Altenbrak

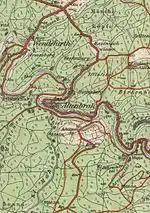

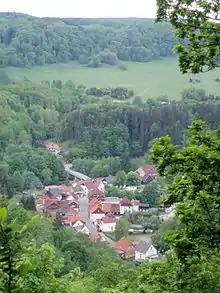

The village is strung out for about along the River Bode in an east–west valley. It is from the Wendefurth Reservoir, which is part of the Rappbode Reservoir. From its shape and nature, Altenbrak is very much a "Straßendorf" or ribbon development.